Coffee in world cultures

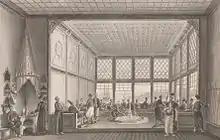
Coffeehouse in the Ottoman Empire

Coffeehouses have gained popularity in other countries such as Turkey and Iran. Turkey, for example, shares many similarities to Arabic coffeehouses as they integrated into the culture during the Ottoman Empire's reign. On the other hand, Austria's popular Viennese coffeehouses were created with Europe's introduction to coffee. These coffeehouses are dissimilar in that they are not usually places of gathering, instead many people go to sit alone and enjoy coffee. Other variations have been created as the world has modernized: coffeeshops in North America and the Philippines, in Malaysia and Singapore, and cafes in various other countries.